Lina Hidalgo

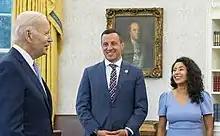
Hidalgo with President Joe Biden at the White House

During the COVID-19 pandemic, Hidalgo implemented public health measures early in an attempt to halt the spread of the coronavirus. In March 2020, she ordered the closure of bars and restaurants. In April 2020, Hidalgo required Harris County residents to wear face masks in public. Republicans at the state and federal level strongly criticized her public health measures. Governor Greg Abbott said that local officials could not enforce mask mandates. By June, as cases in Texas climbed, Abbott ordered his own face mask mandate.